Josephine Baker

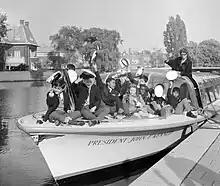
Baker with ten of her adopted children, 1964

In 1949, a reinvented Baker returned in triumph to the Folies Bergère. Bolstered by recognition of her wartime heroism, Baker the performer assumed a new gravitas, unafraid to take on serious music or subject matter. The engagement was a rousing success and reestablished Baker as one of Paris' pre-eminent entertainers. In 1951, Baker was invited back to the United States for a nightclub engagement in Miami. After winning a public battle over desegregating the club's audience, Baker followed up her sold-out run at the club with a national tour. Rave reviews and enthusiastic audiences accompanied her everywhere, climaxed by a parade in Harlem in honor of her new title: NAACP's "Woman of the Year".